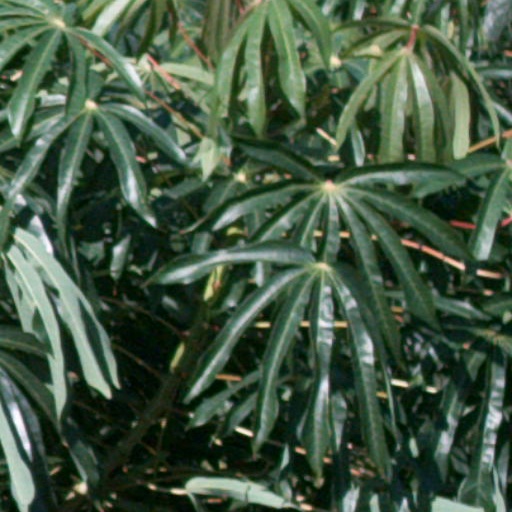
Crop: cassava